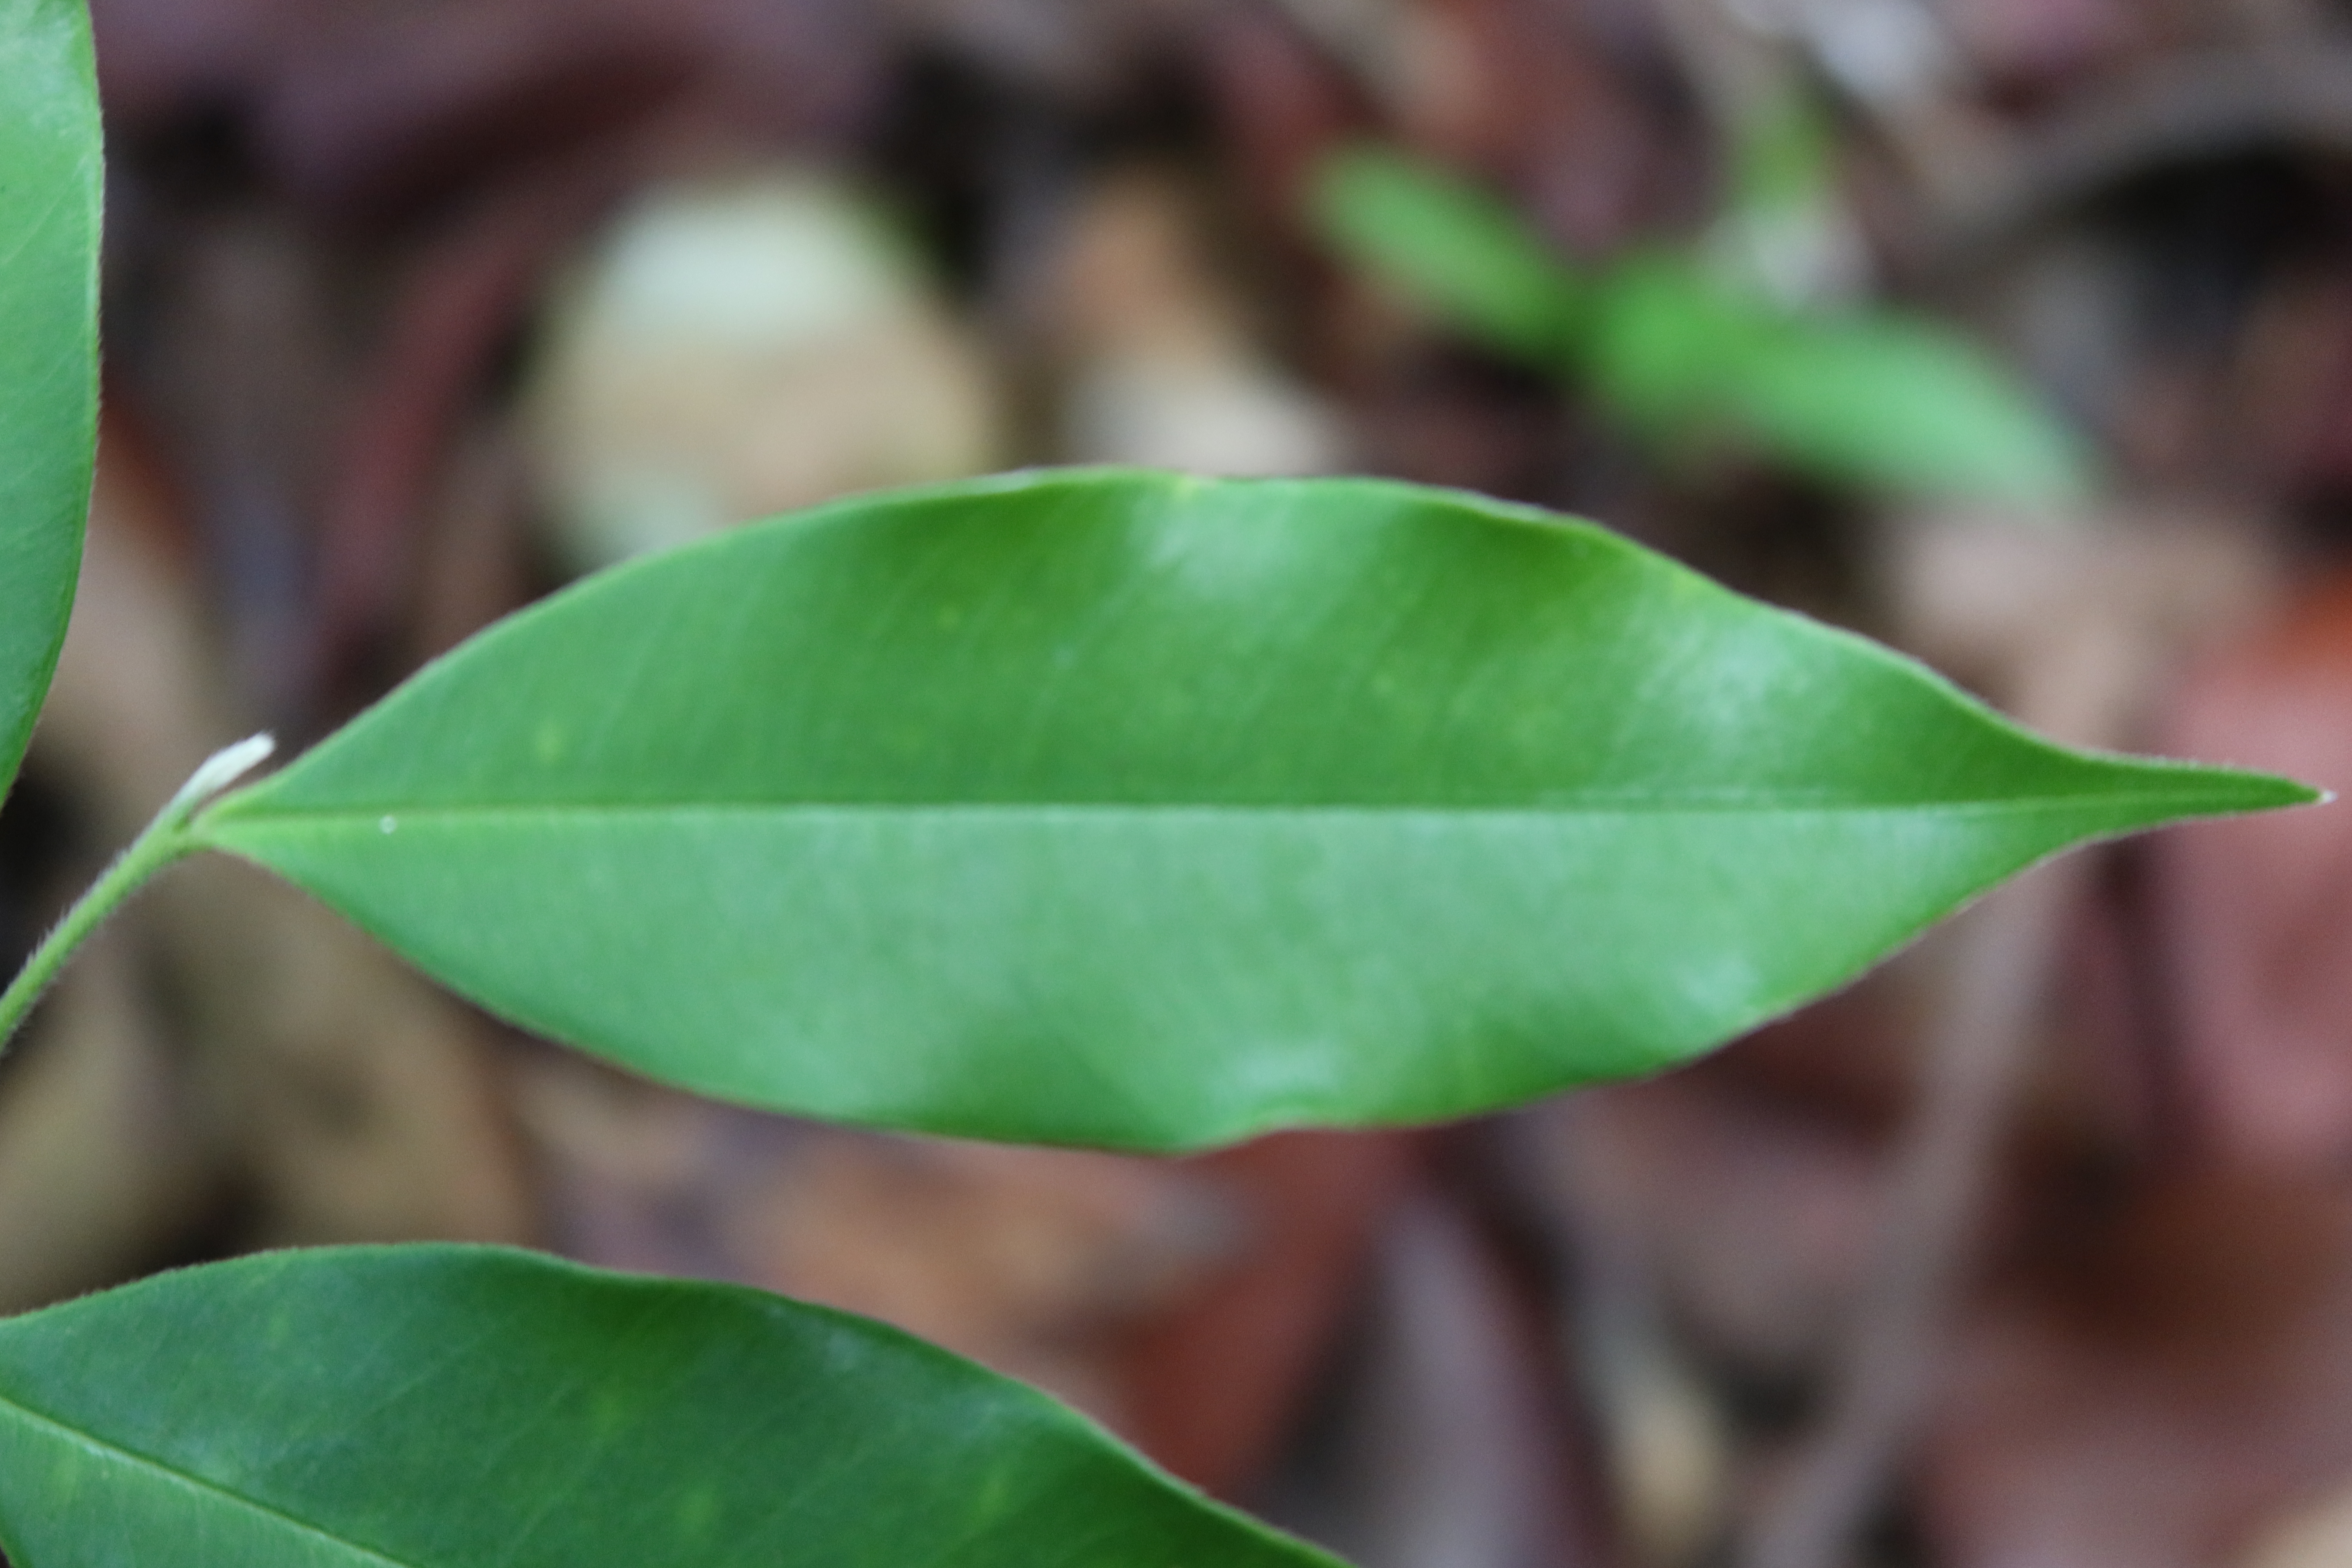
Label: Healthy